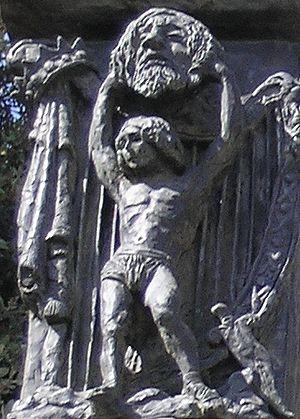
Benno Elkan, né le 2 décembre 1877 à Dortmund, Allemagne et mort le 10 janvier 1960 à Londres, Angleterre, est un sculpteur allemand auteur de la grande Menorah de la Knesset à Jérusalem et de nombreux bustes et médaillons en Allemagne et en Angleterre. Il commence à exercer dans sa ville natale de Dortmund en sculptant des monuments funéraires, puis il réalise des médailles et des bustes de militaires, d'hommes politiques, d'artistes et de scientifiques en Allemagne, en France et en Angleterre. Elkan, considéré comme artiste juif est interdit de travailler en Allemagne en 1935 et émigre à Londres. L'œuvre d'Elkan est alors oublié en Allemagne jusque dans les années 1950, où il est de nouveau exposé. L'œuvre d'Elkan ne s'apparente à aucun style artistique